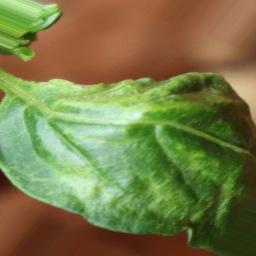
Label: mites_and_trips